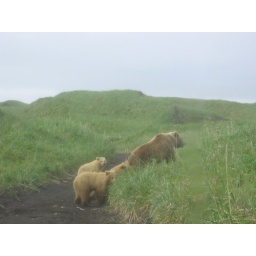
A mother and three brown bear cubs crossing the road in Port Moller, Alaska.